St. Matthias' Abbey

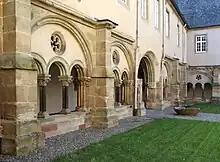
Cloister (southern aisle)

Since 1991 the abbey has had a close link with Huysburg Priory in Saxony-Anhalt, refounded in 1972. In September 2004 the two monasteries joined as one community.